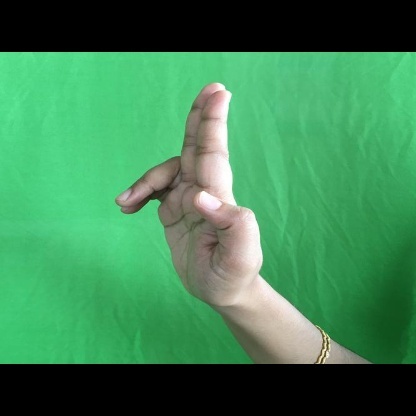
Mudra: Ardhapathaka